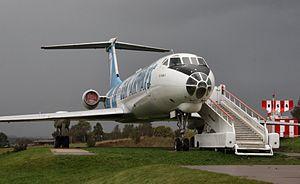
Le musée estonien de l'aviation est situé à Lange, près de Tartu, en Estonie. C'est le seul musée de l'aviation du pays.